Andrzej Tadeusz Kijowski

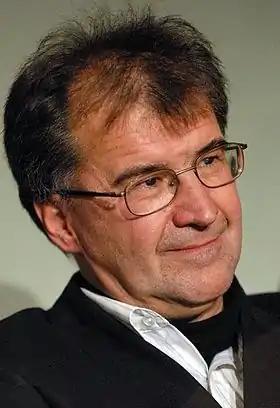
Kijowski in 2007

Andrzej Tadeusz Kijowski (born 15 July 1954) is a Polish aesthetician, theatre critic, literary critic, poet and publicist.